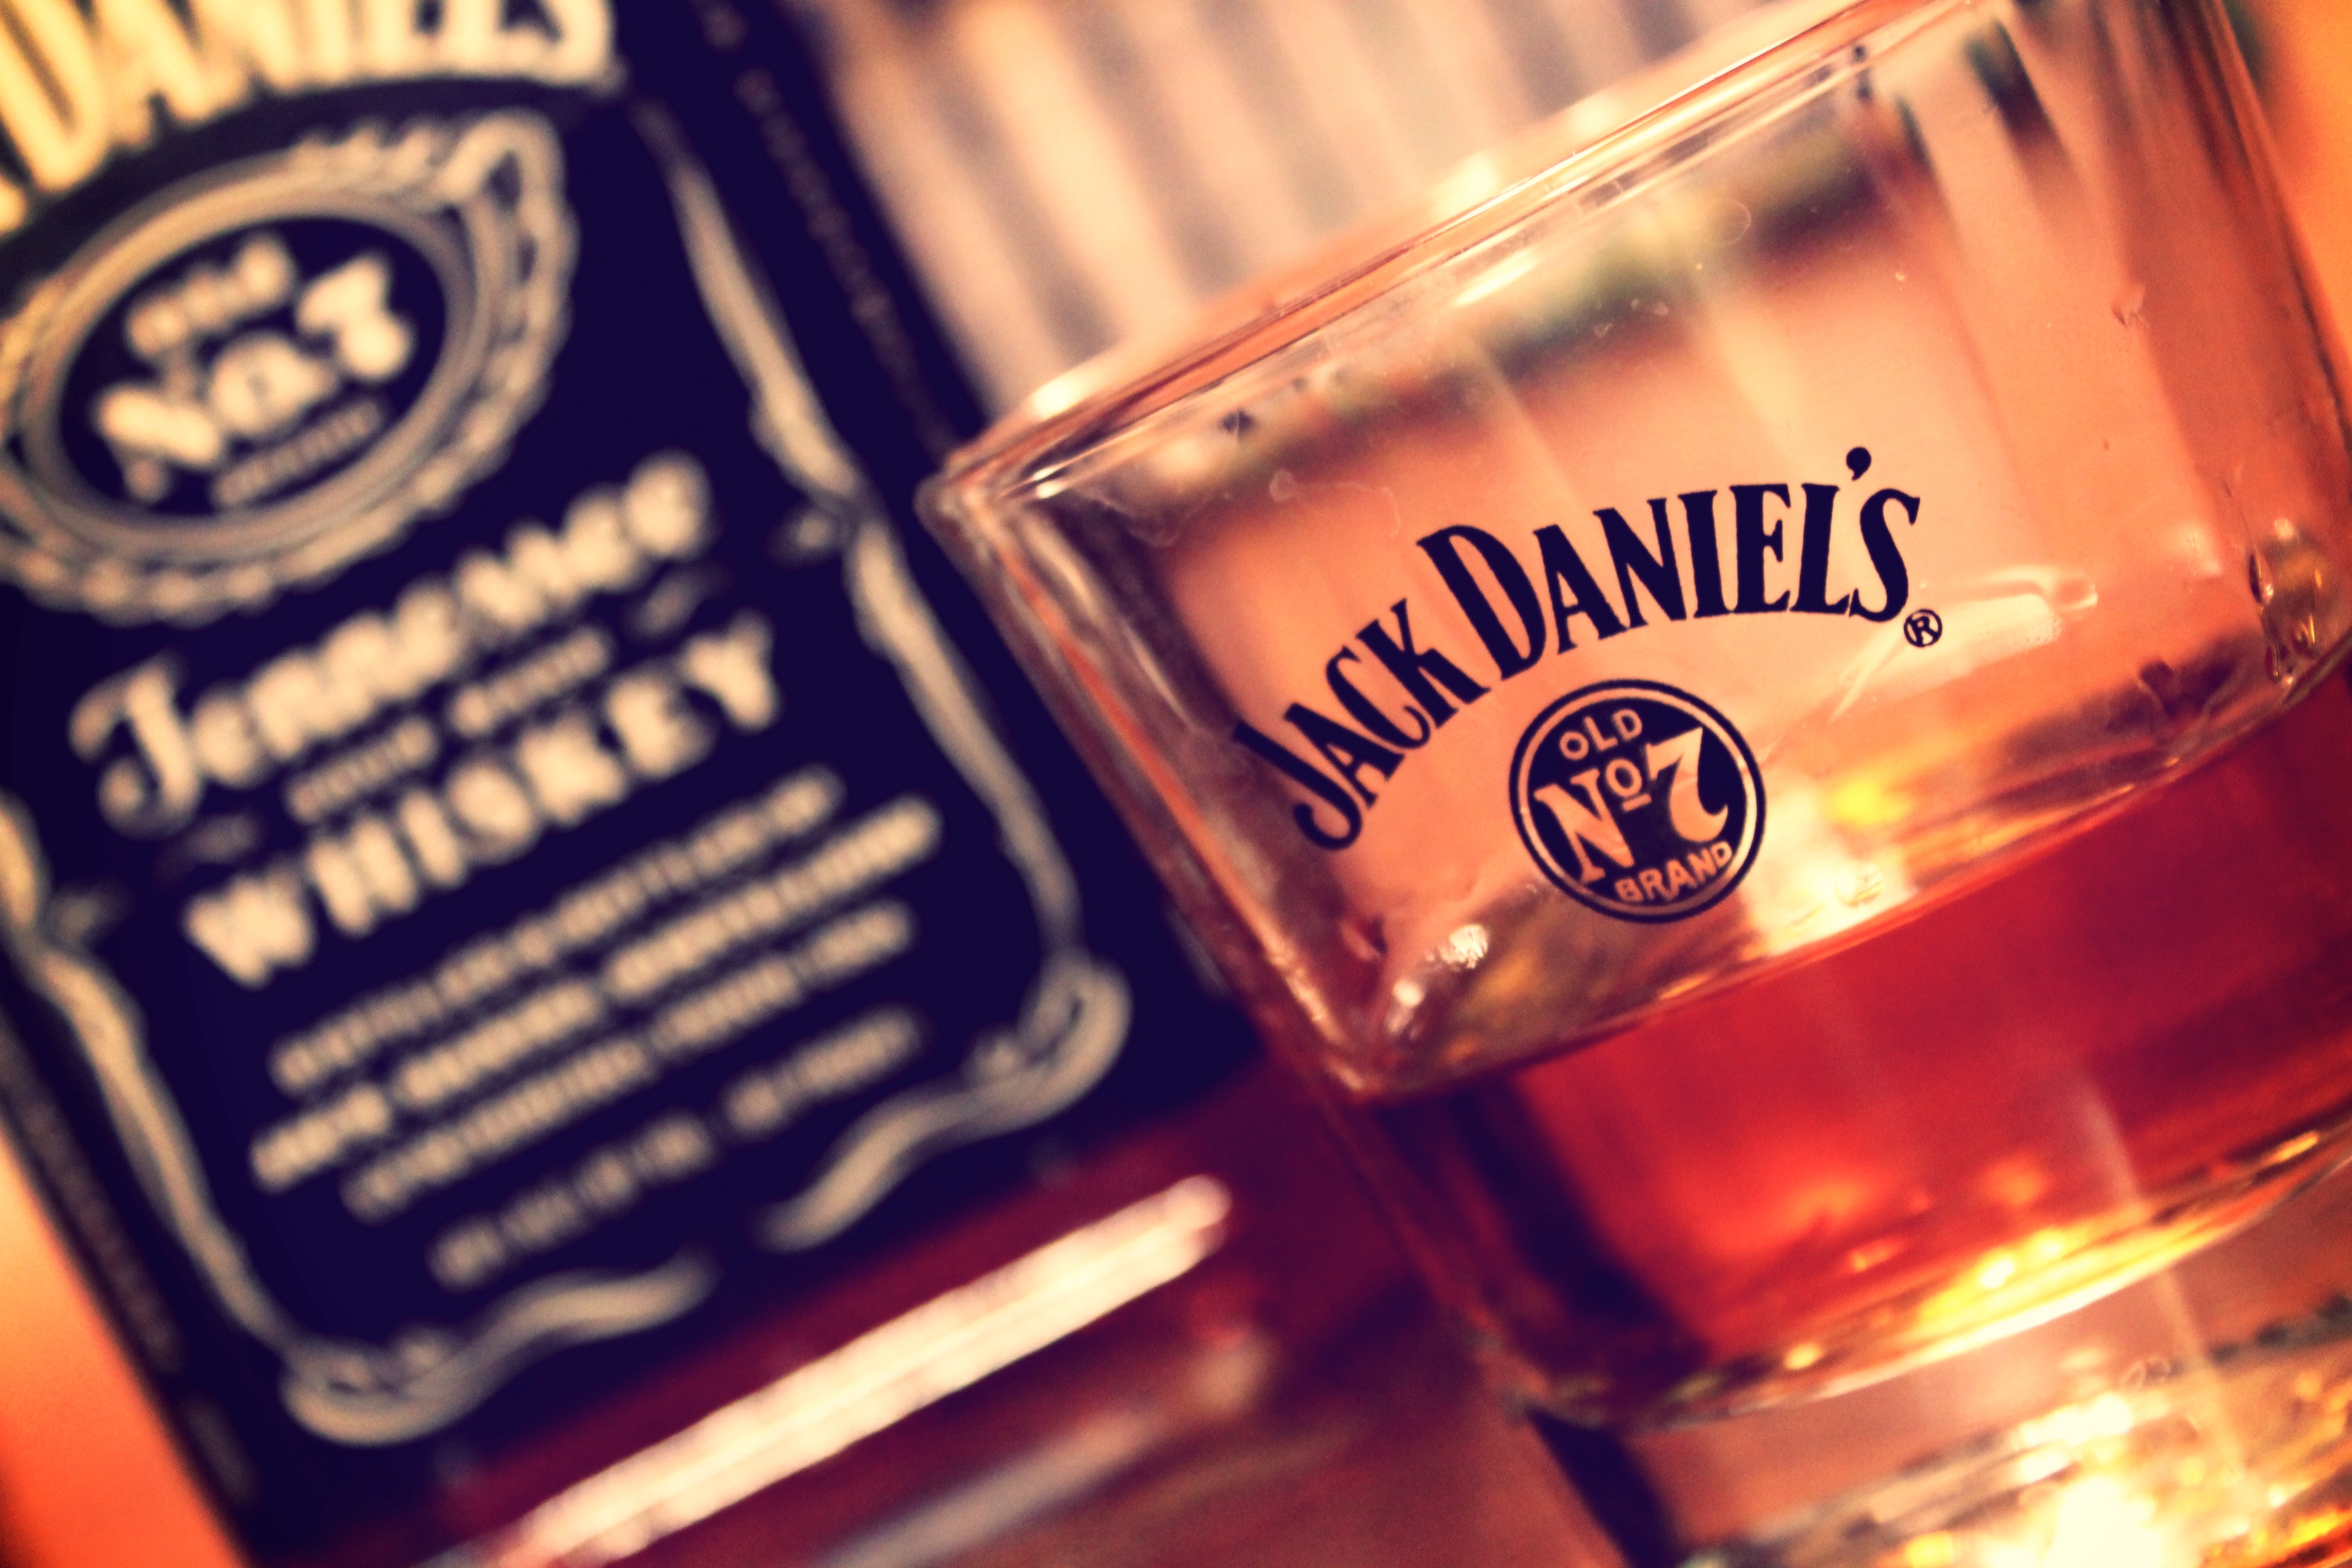
drink, beer, alcohol, whisky, liqueur, alcoholic beverage, distilled beverage